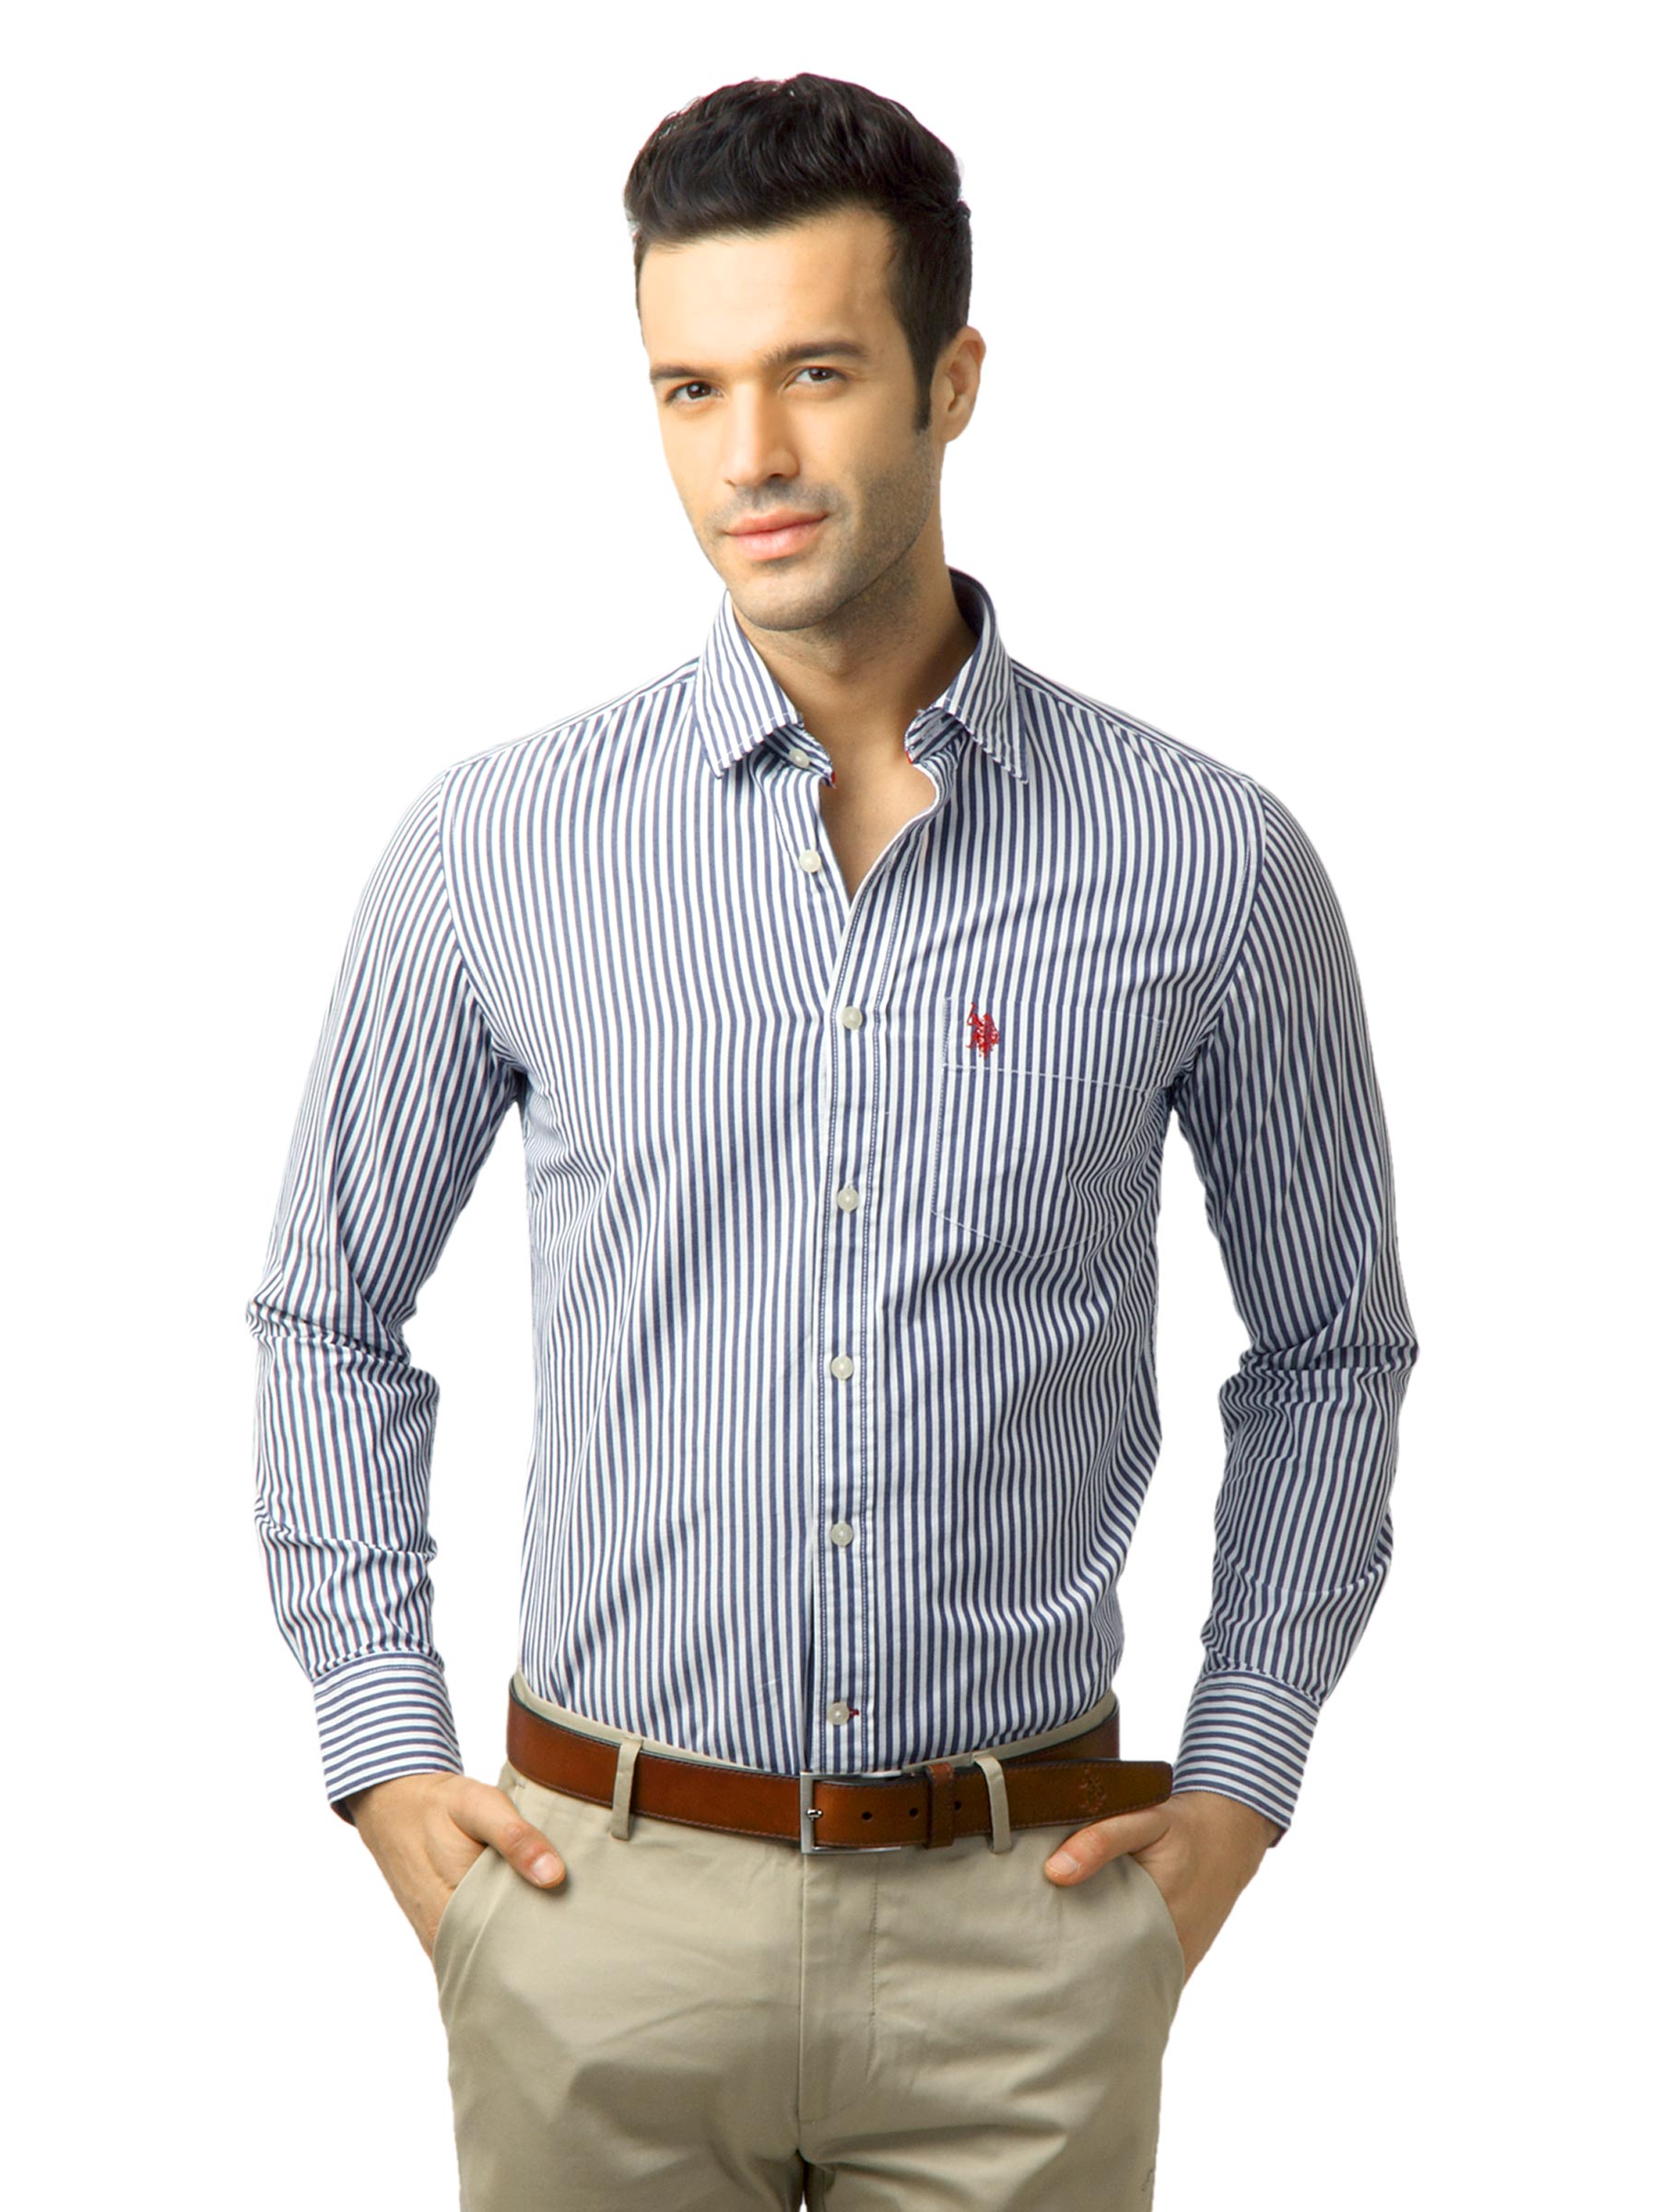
U.S. Polo Assn. Men Stripes Navy Blue Shirt
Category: Apparel / Topwear / Shirts
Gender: Men
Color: Navy Blue
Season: Winter 2016
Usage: Casual